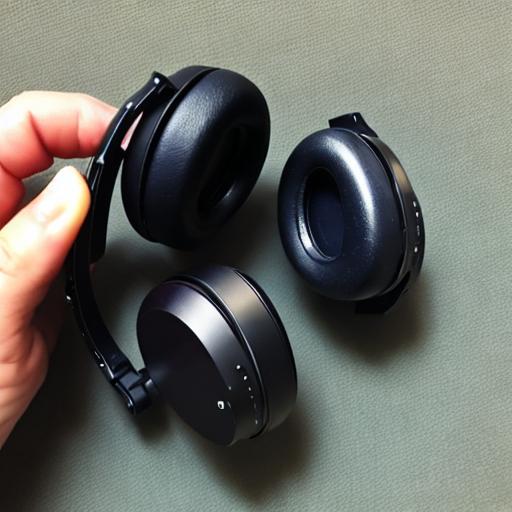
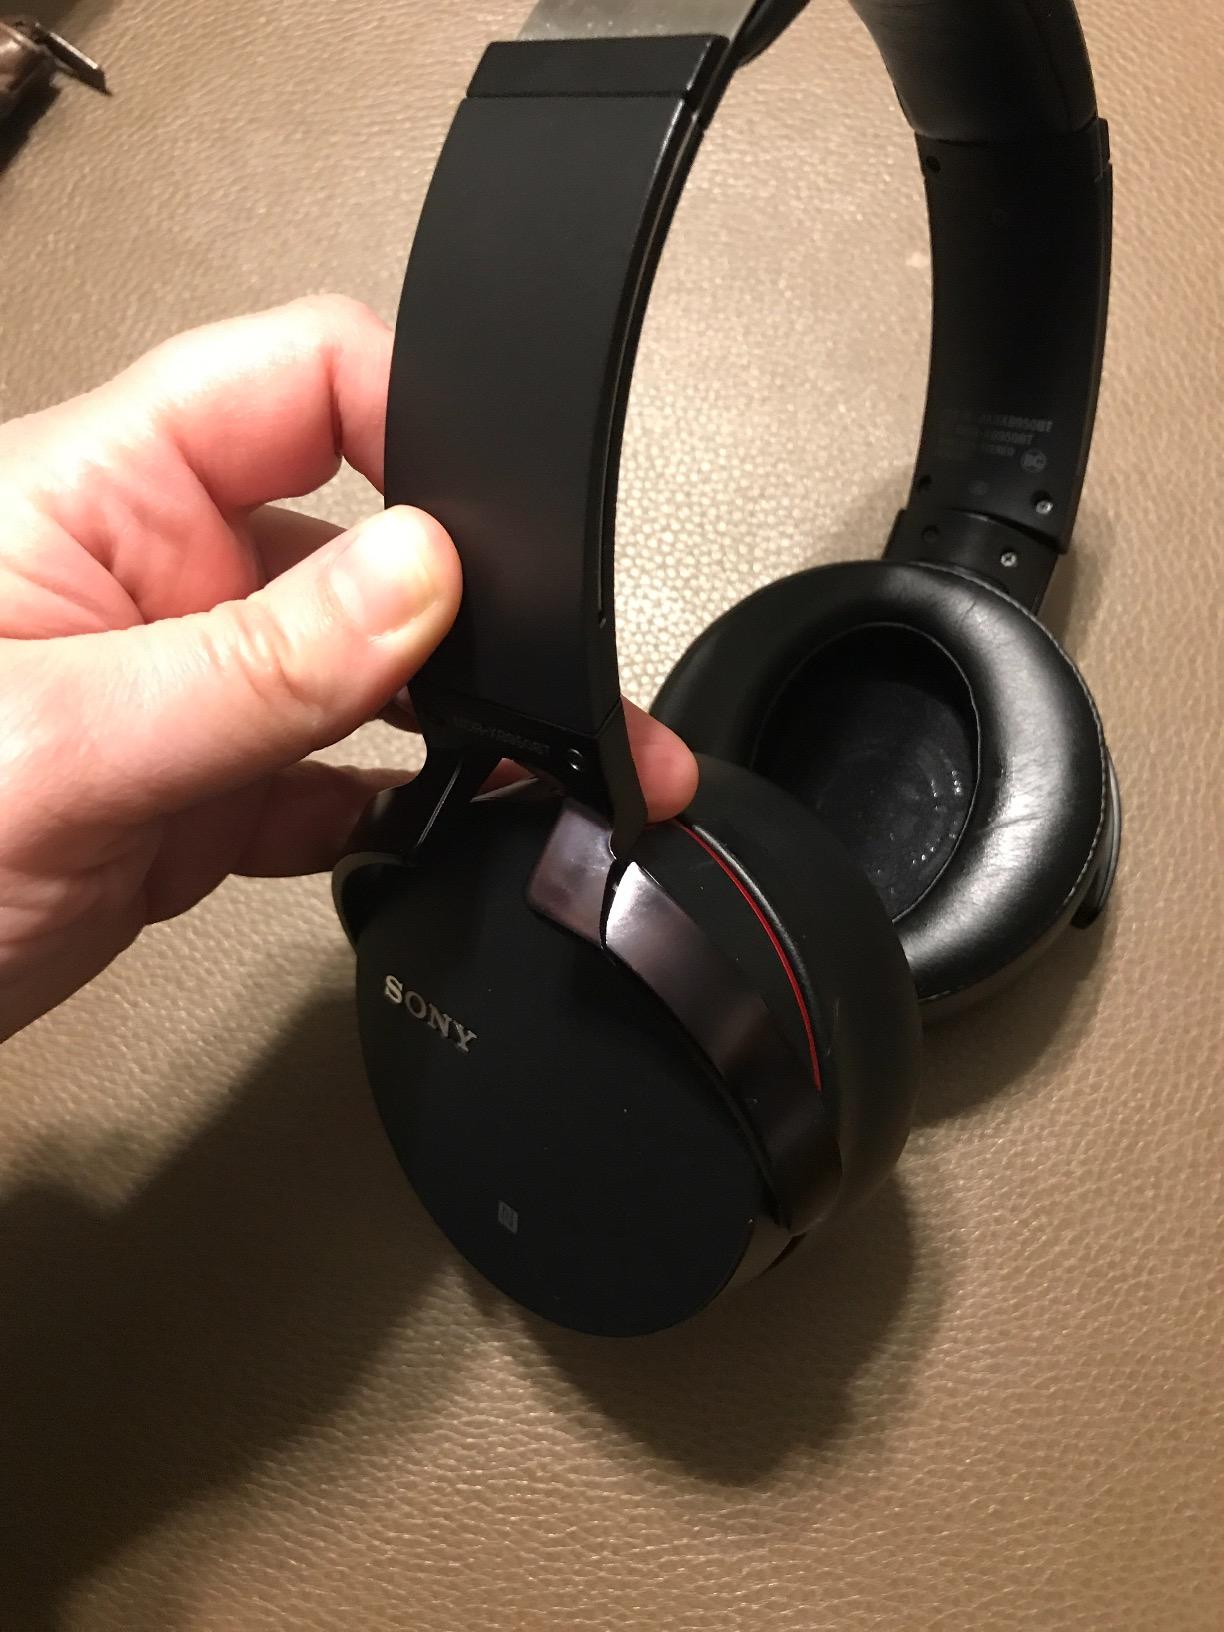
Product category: headphones
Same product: no